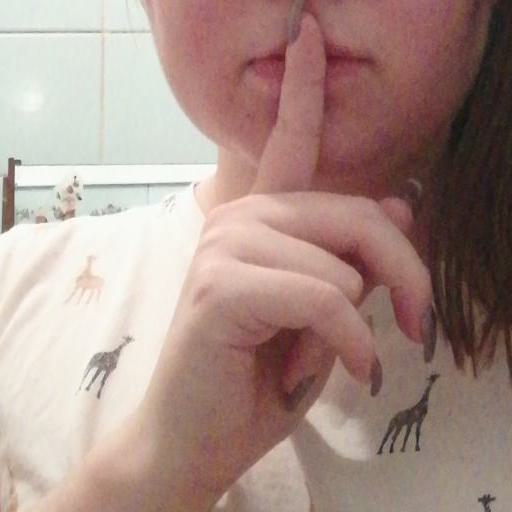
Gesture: mute